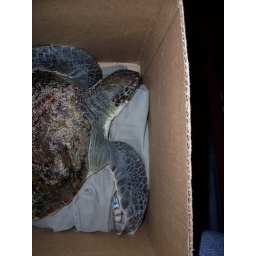
green turtle in a box